Le Rhône 9C

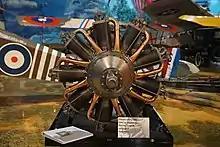
Le Rhône 9C on display at the Air Zoo

Examples of Le Rhône 9C engines are on view in aviation museums either installed in aircraft exhibits or as stand-alone displays. A few examples of the 9C engine remain airworthy both in Europe and North America, one powering a vintage Sopwith Pup biplane in England, and a small number of others having powered reproduction WWI-era aircraft at Old Rhinebeck Aerodrome and other American "living" aviation museums that fly their restored original engines in both similarly restored original, and airworthy reproduction period aircraft.